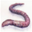
Label: worm